Kyrylo Tymoshenko

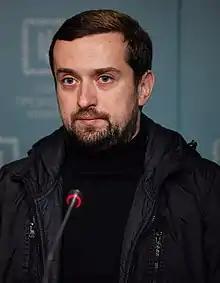

Kyrylo Vladlenovych Tymoshenko (born April 20, 1989) is a Ukrainian politician who served as deputy Head of the Office of the President of Ukraine from May 21, 2019, to January 23, 2023. He was coordinator of Ukraine's Large Construction Infrastructure Development Program. Tymoshenko founded agency.